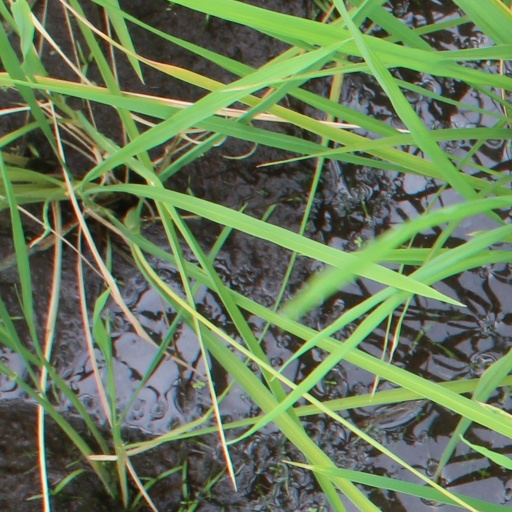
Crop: rice